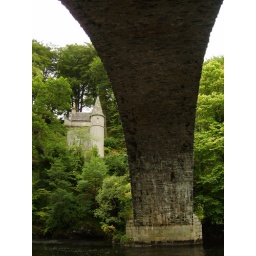
bridge and entrance of Ballindalloch castle in Scotland